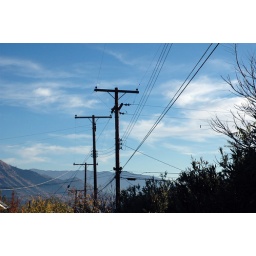
There's no place you can look where there isn't a telephone pole in the way.